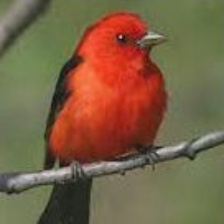
Species: SCARLET TANAGER
Scientific name: PIRANGA OLIVACEA